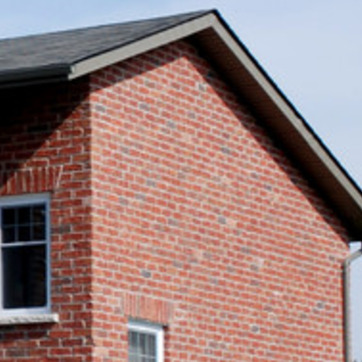
Material: brick